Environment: lab
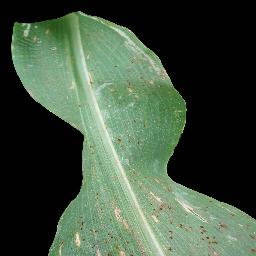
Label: common_rust